United States congressional committee

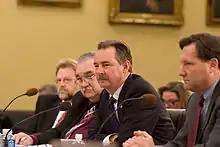
The House Appropriations Committee is a "standing committee" and meets regularly. In this instance, Federal Emergency Management Agency (FEMA) administrator R. David Paulson was answering questions before the committee about the 2009 budget.

In 1932, a reform movement temporarily reduced the number of signatures required on discharge petitions in the U.S. House of Representatives from a constitutional majority of 218 down to 145, i.e., from one-half to one-third of the House membership. This reform was abolished in a 1935 counterattack led by the intra-House oligarchy. Thus the era of the Great Depression marks the last across-the-board change, albeit a short-lived one, in the autonomy of House standing committees.